Answer in natural language. Considering the relative positions, is black colour tv stand above or below dark tufted sofa? Choose between the following options: above or below
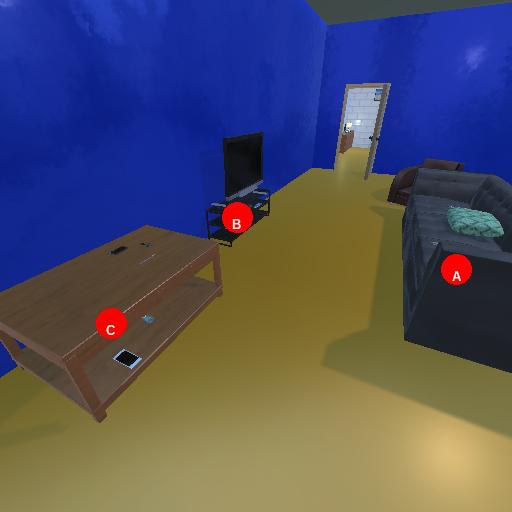
<answer>above</answer>